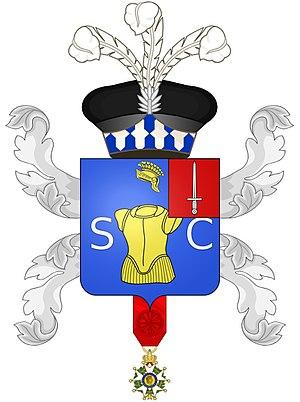
Blason et Ornements extérieurs famille française
Jean-Chrysostôme Calès, né le 27 janvier 1769 à Caraman et décédé le 21 avril 1853 à Cessales, est un officier de l'armée française qui sert au cours des guerres révolutionnaires et des guerres napoléoniennes. Il est également un représentant élu à la Chambre des Cent-Jours.